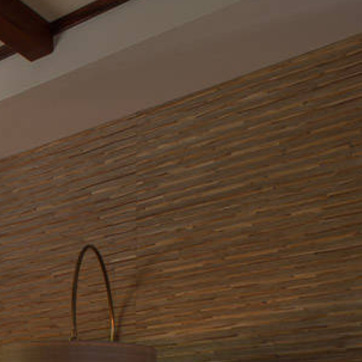
Material: wallpaper